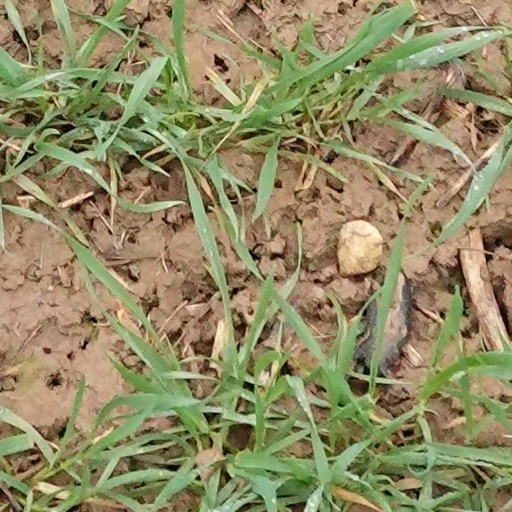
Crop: wheat